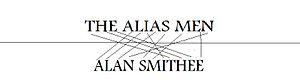
L'origine de l'anagramme Alan Smithee Italiano: L'origine del anagramma Alan Smithee Русский: Происхождение анаграмма Аlan Smithee Dansk: Oprindelsen af de Anagram Alan Smithee 中文（简体）‎: 的起源字谜 Alan Smithee